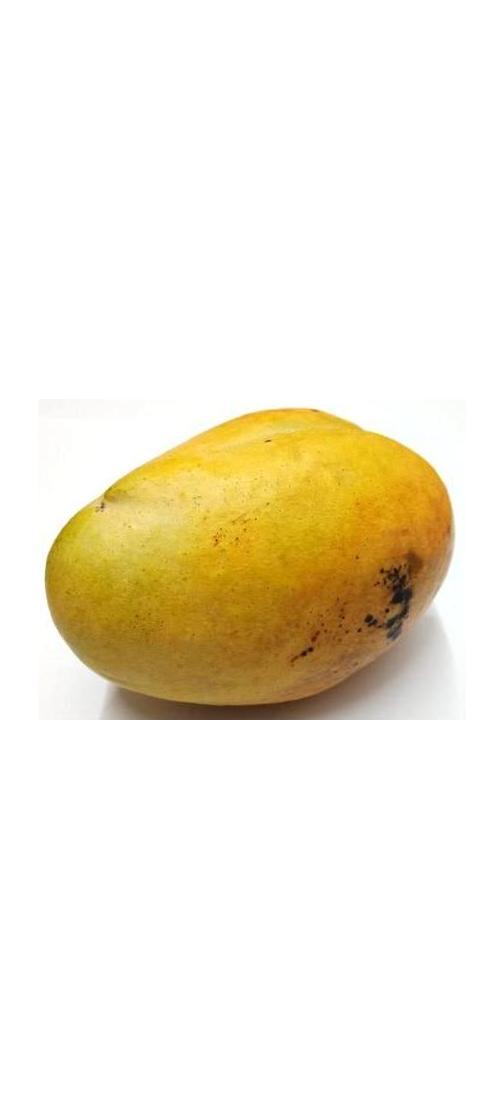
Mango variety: Bari-11